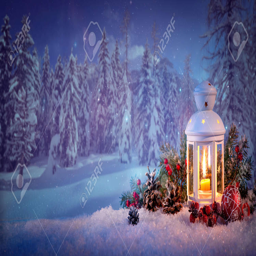
burning lantern in the snow .